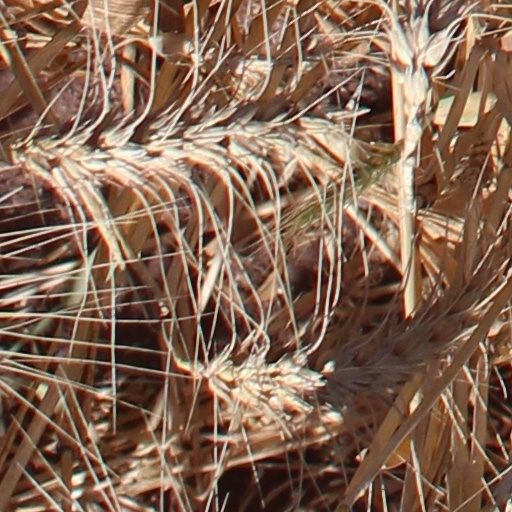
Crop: wheat